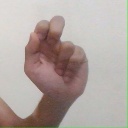
अक्षर: ढ